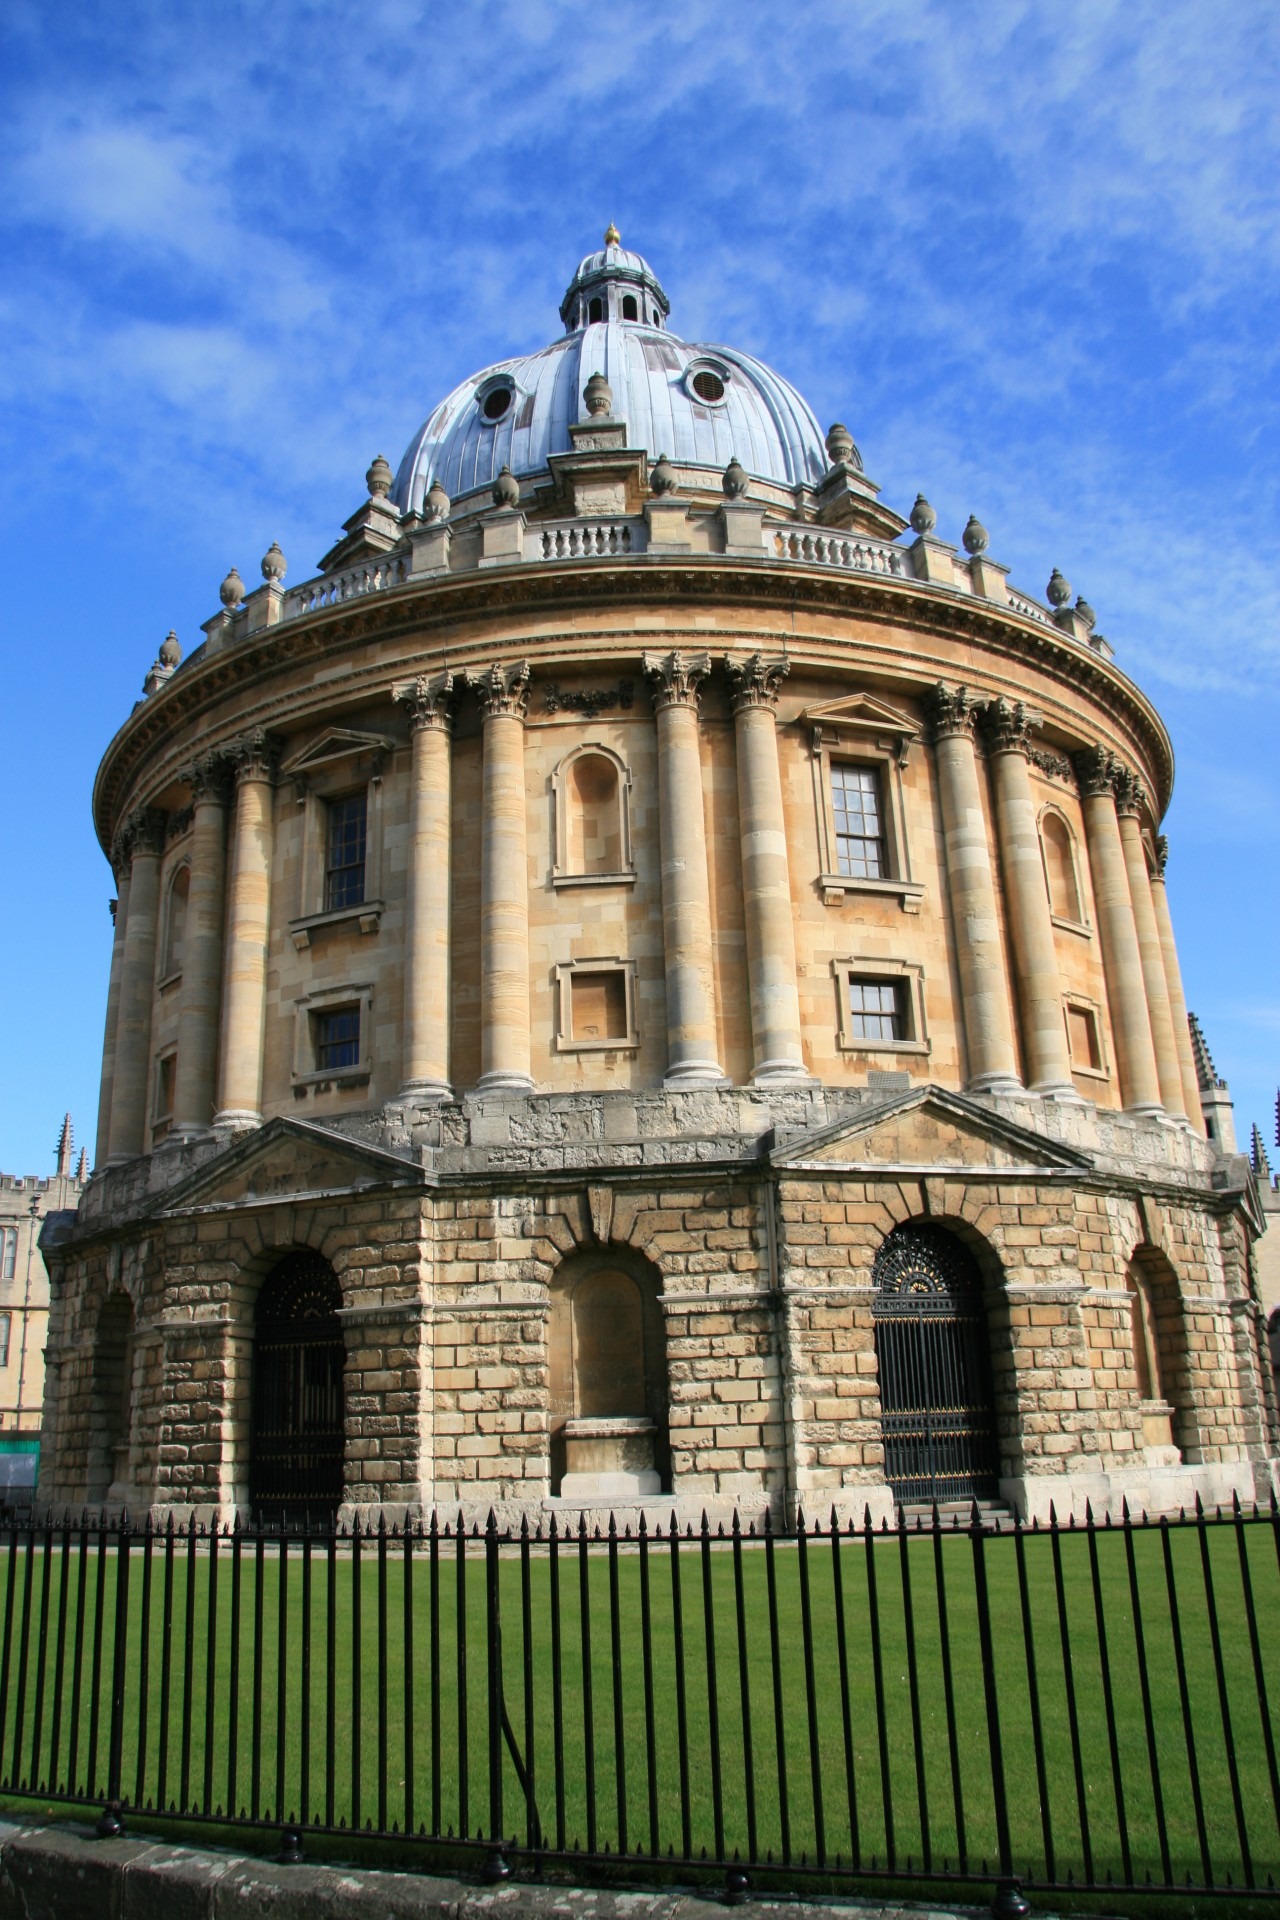
landscape, architecture, structure, sky, building, chateau, old, stone, cityscape, travel, europe, tower, landmark, facade, church, cathedral, exterior, historic, tourism, education, outdoors, uk, england, library, university, british, european, famous, english, campus, oxford, oxfordshire, sunlit, college